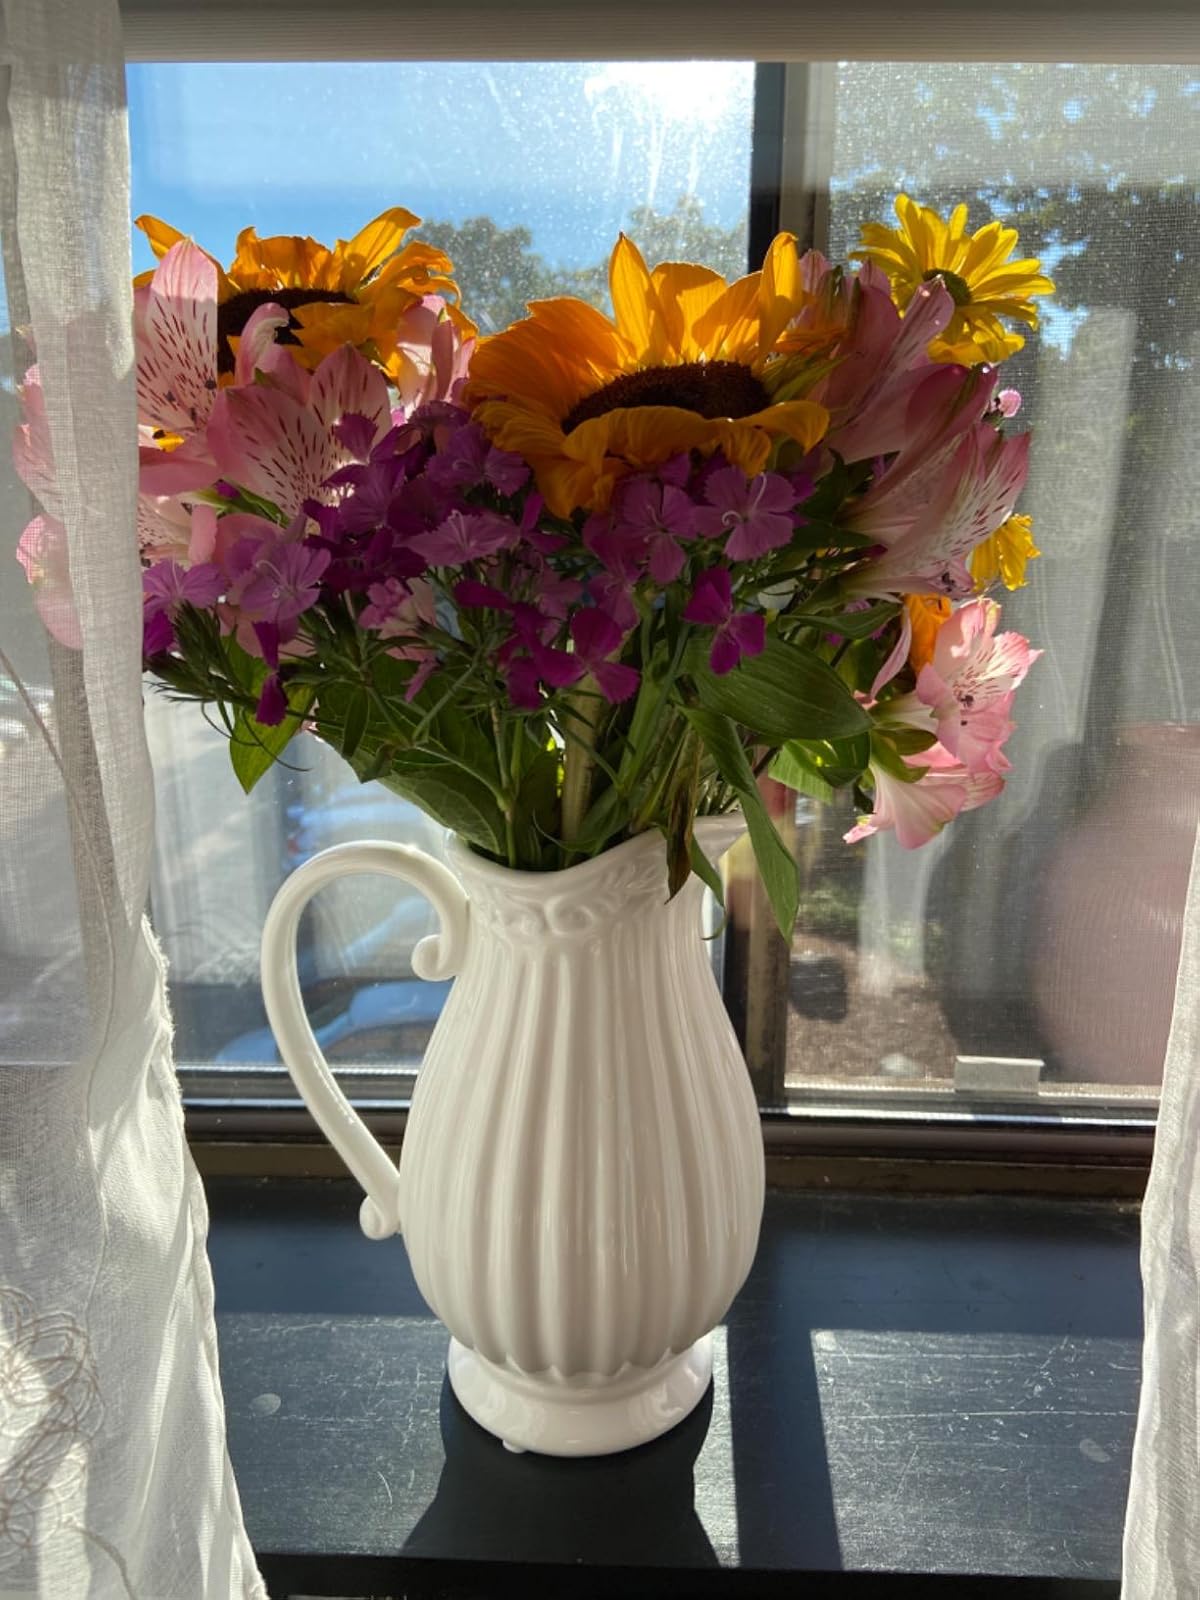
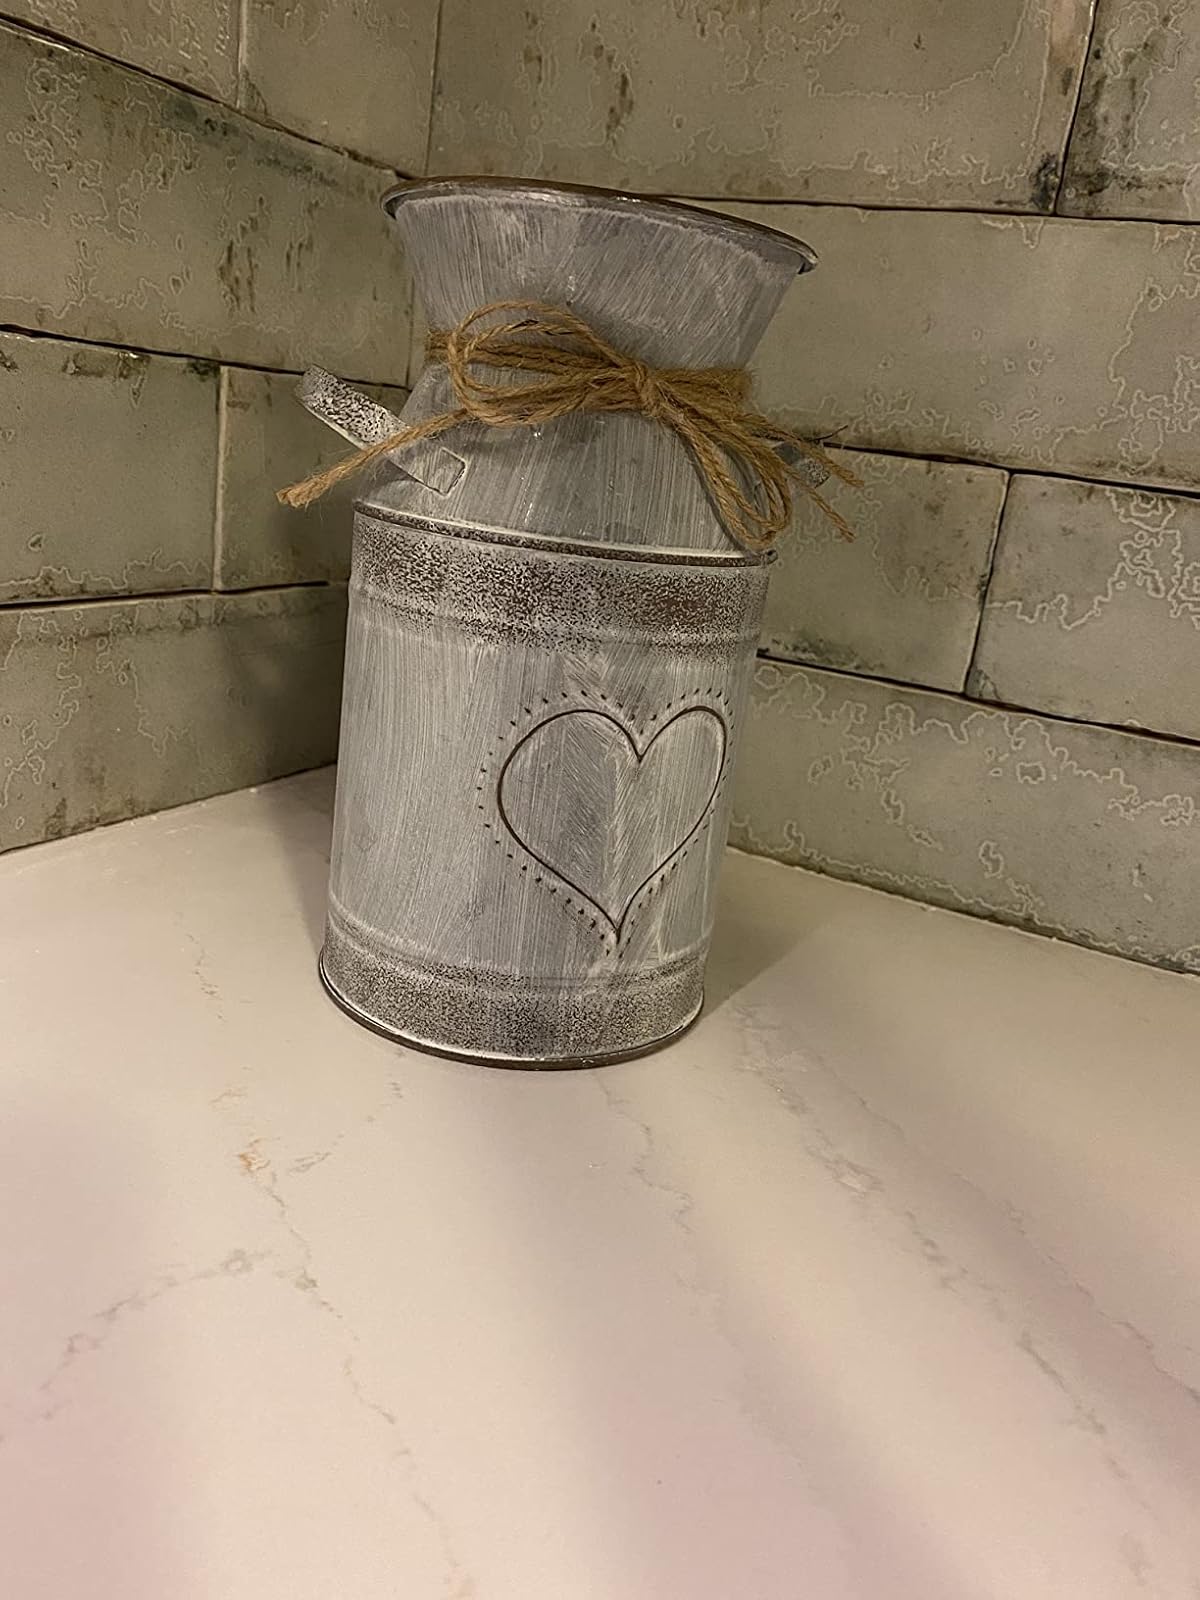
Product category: vase
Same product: no